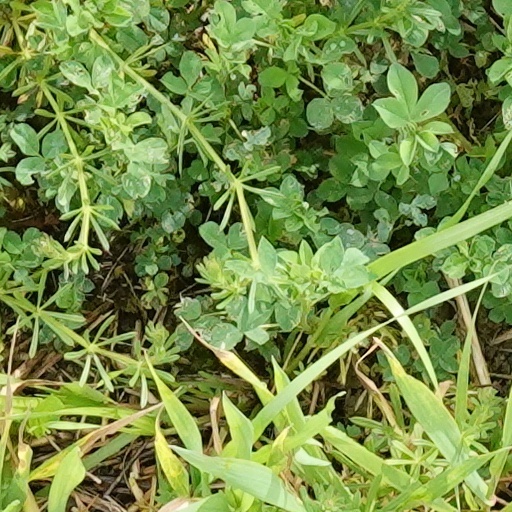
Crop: wheat